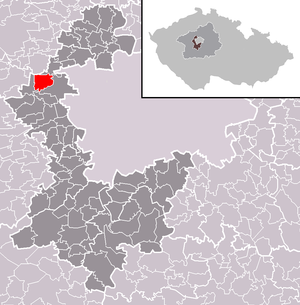
Jeneč est une commune du district de Prague-Ouest, dans la région de Bohême-Centrale, en République tchèque. Sa population s'élevait à 1 288 habitants en 2020.